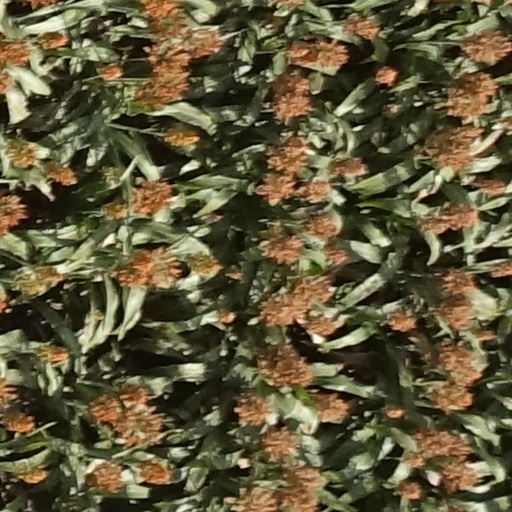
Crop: sorghum